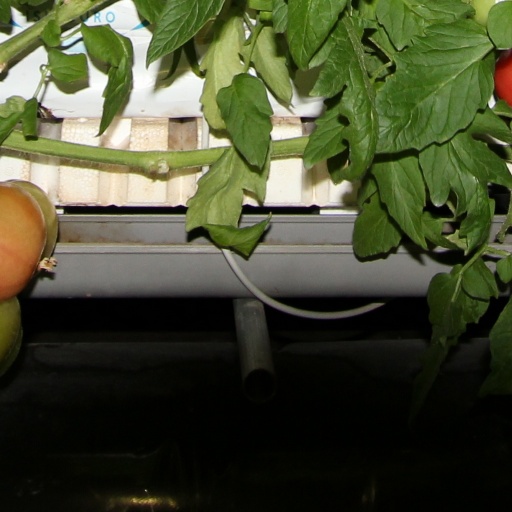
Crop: tomato